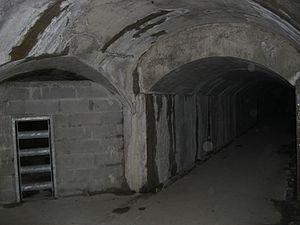
Réseau de Tunnel permettant d'accéder à la batterie allemande d'Auderville. Blockhaus seconde guerre mondiale.
Auderville est une ancienne commune française, située dans le département de la Manche en région Normandie, peuplée de 235 habitants.
Auderville est une ancienne commune française, située dans le département de la Manche en région Normandie, peuplée de 235 habitants.